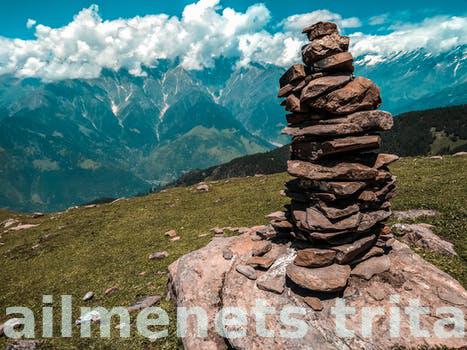
Label: Watermark